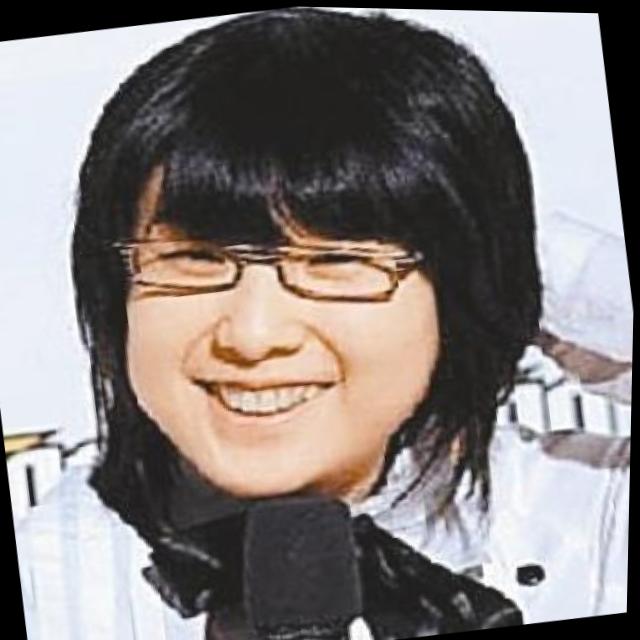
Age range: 21-44